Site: brandenburg
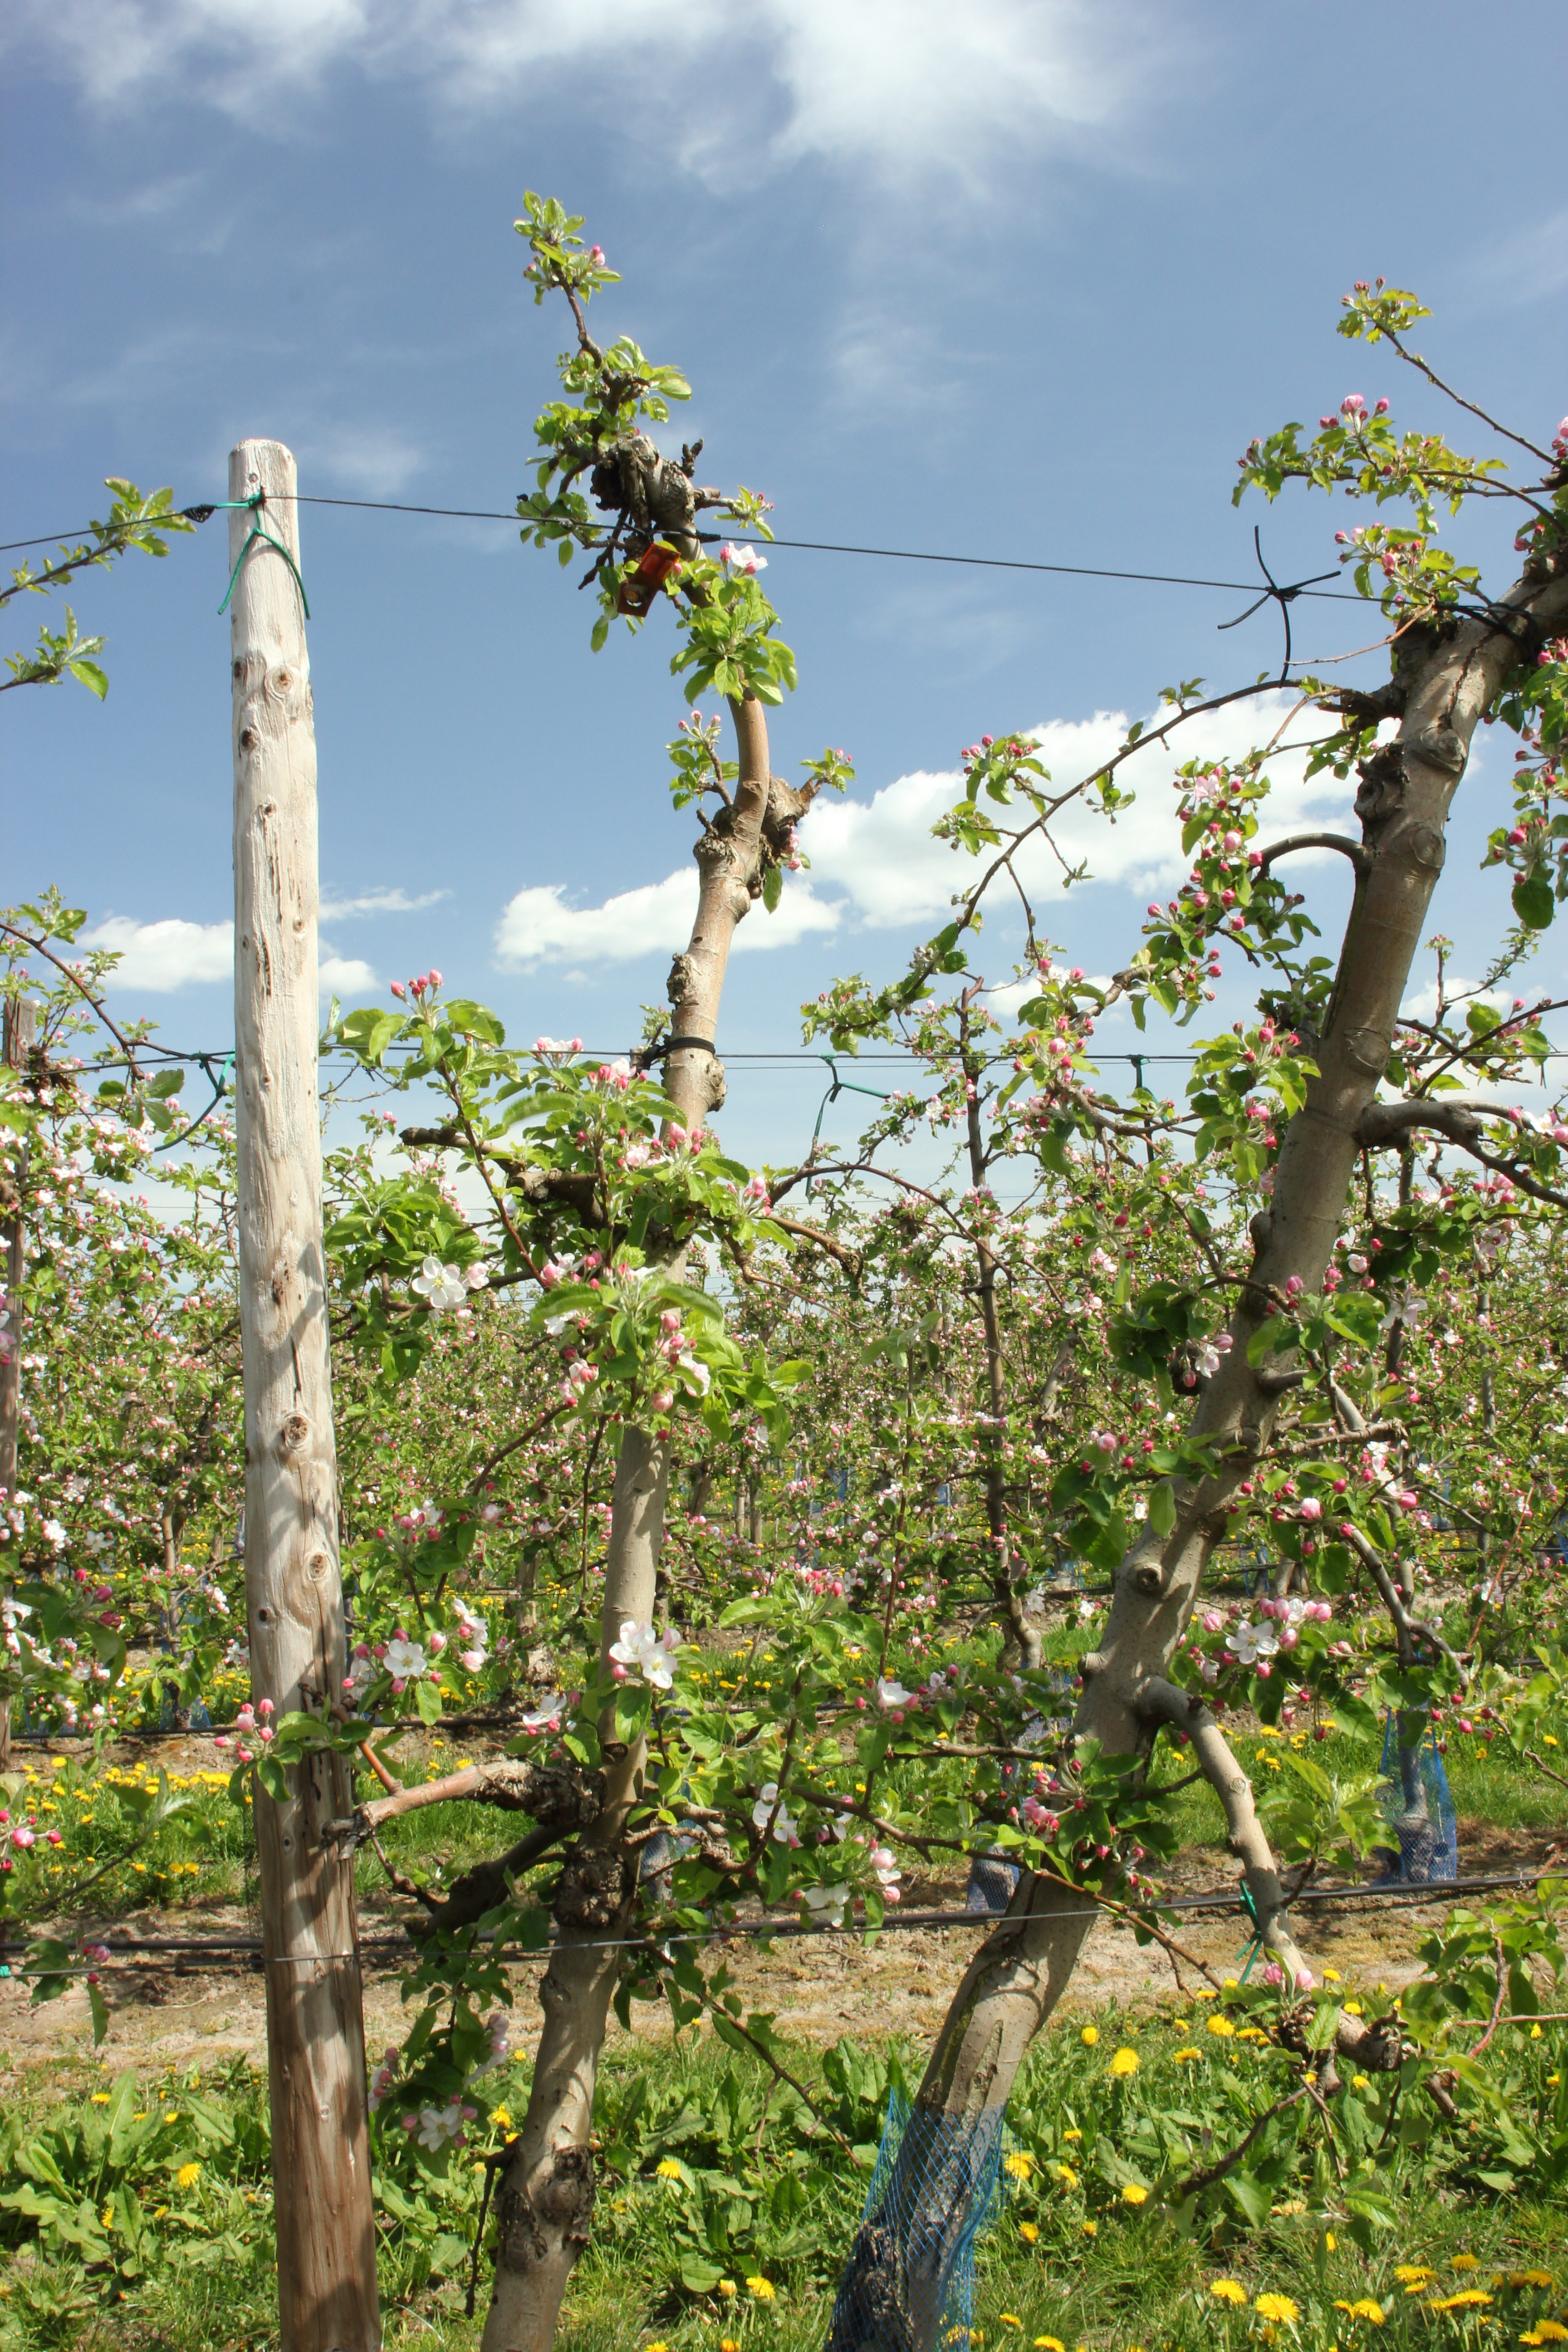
Growth stage (BBCH 57): Inflorescence emergence